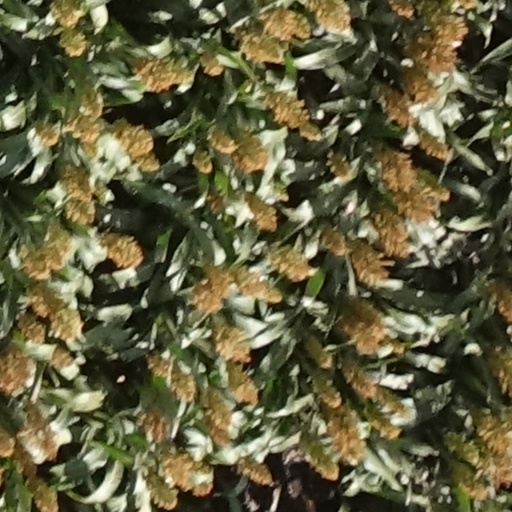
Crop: sorghum